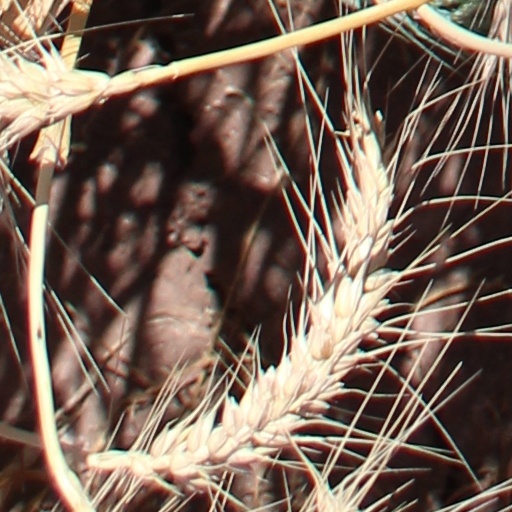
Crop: wheat